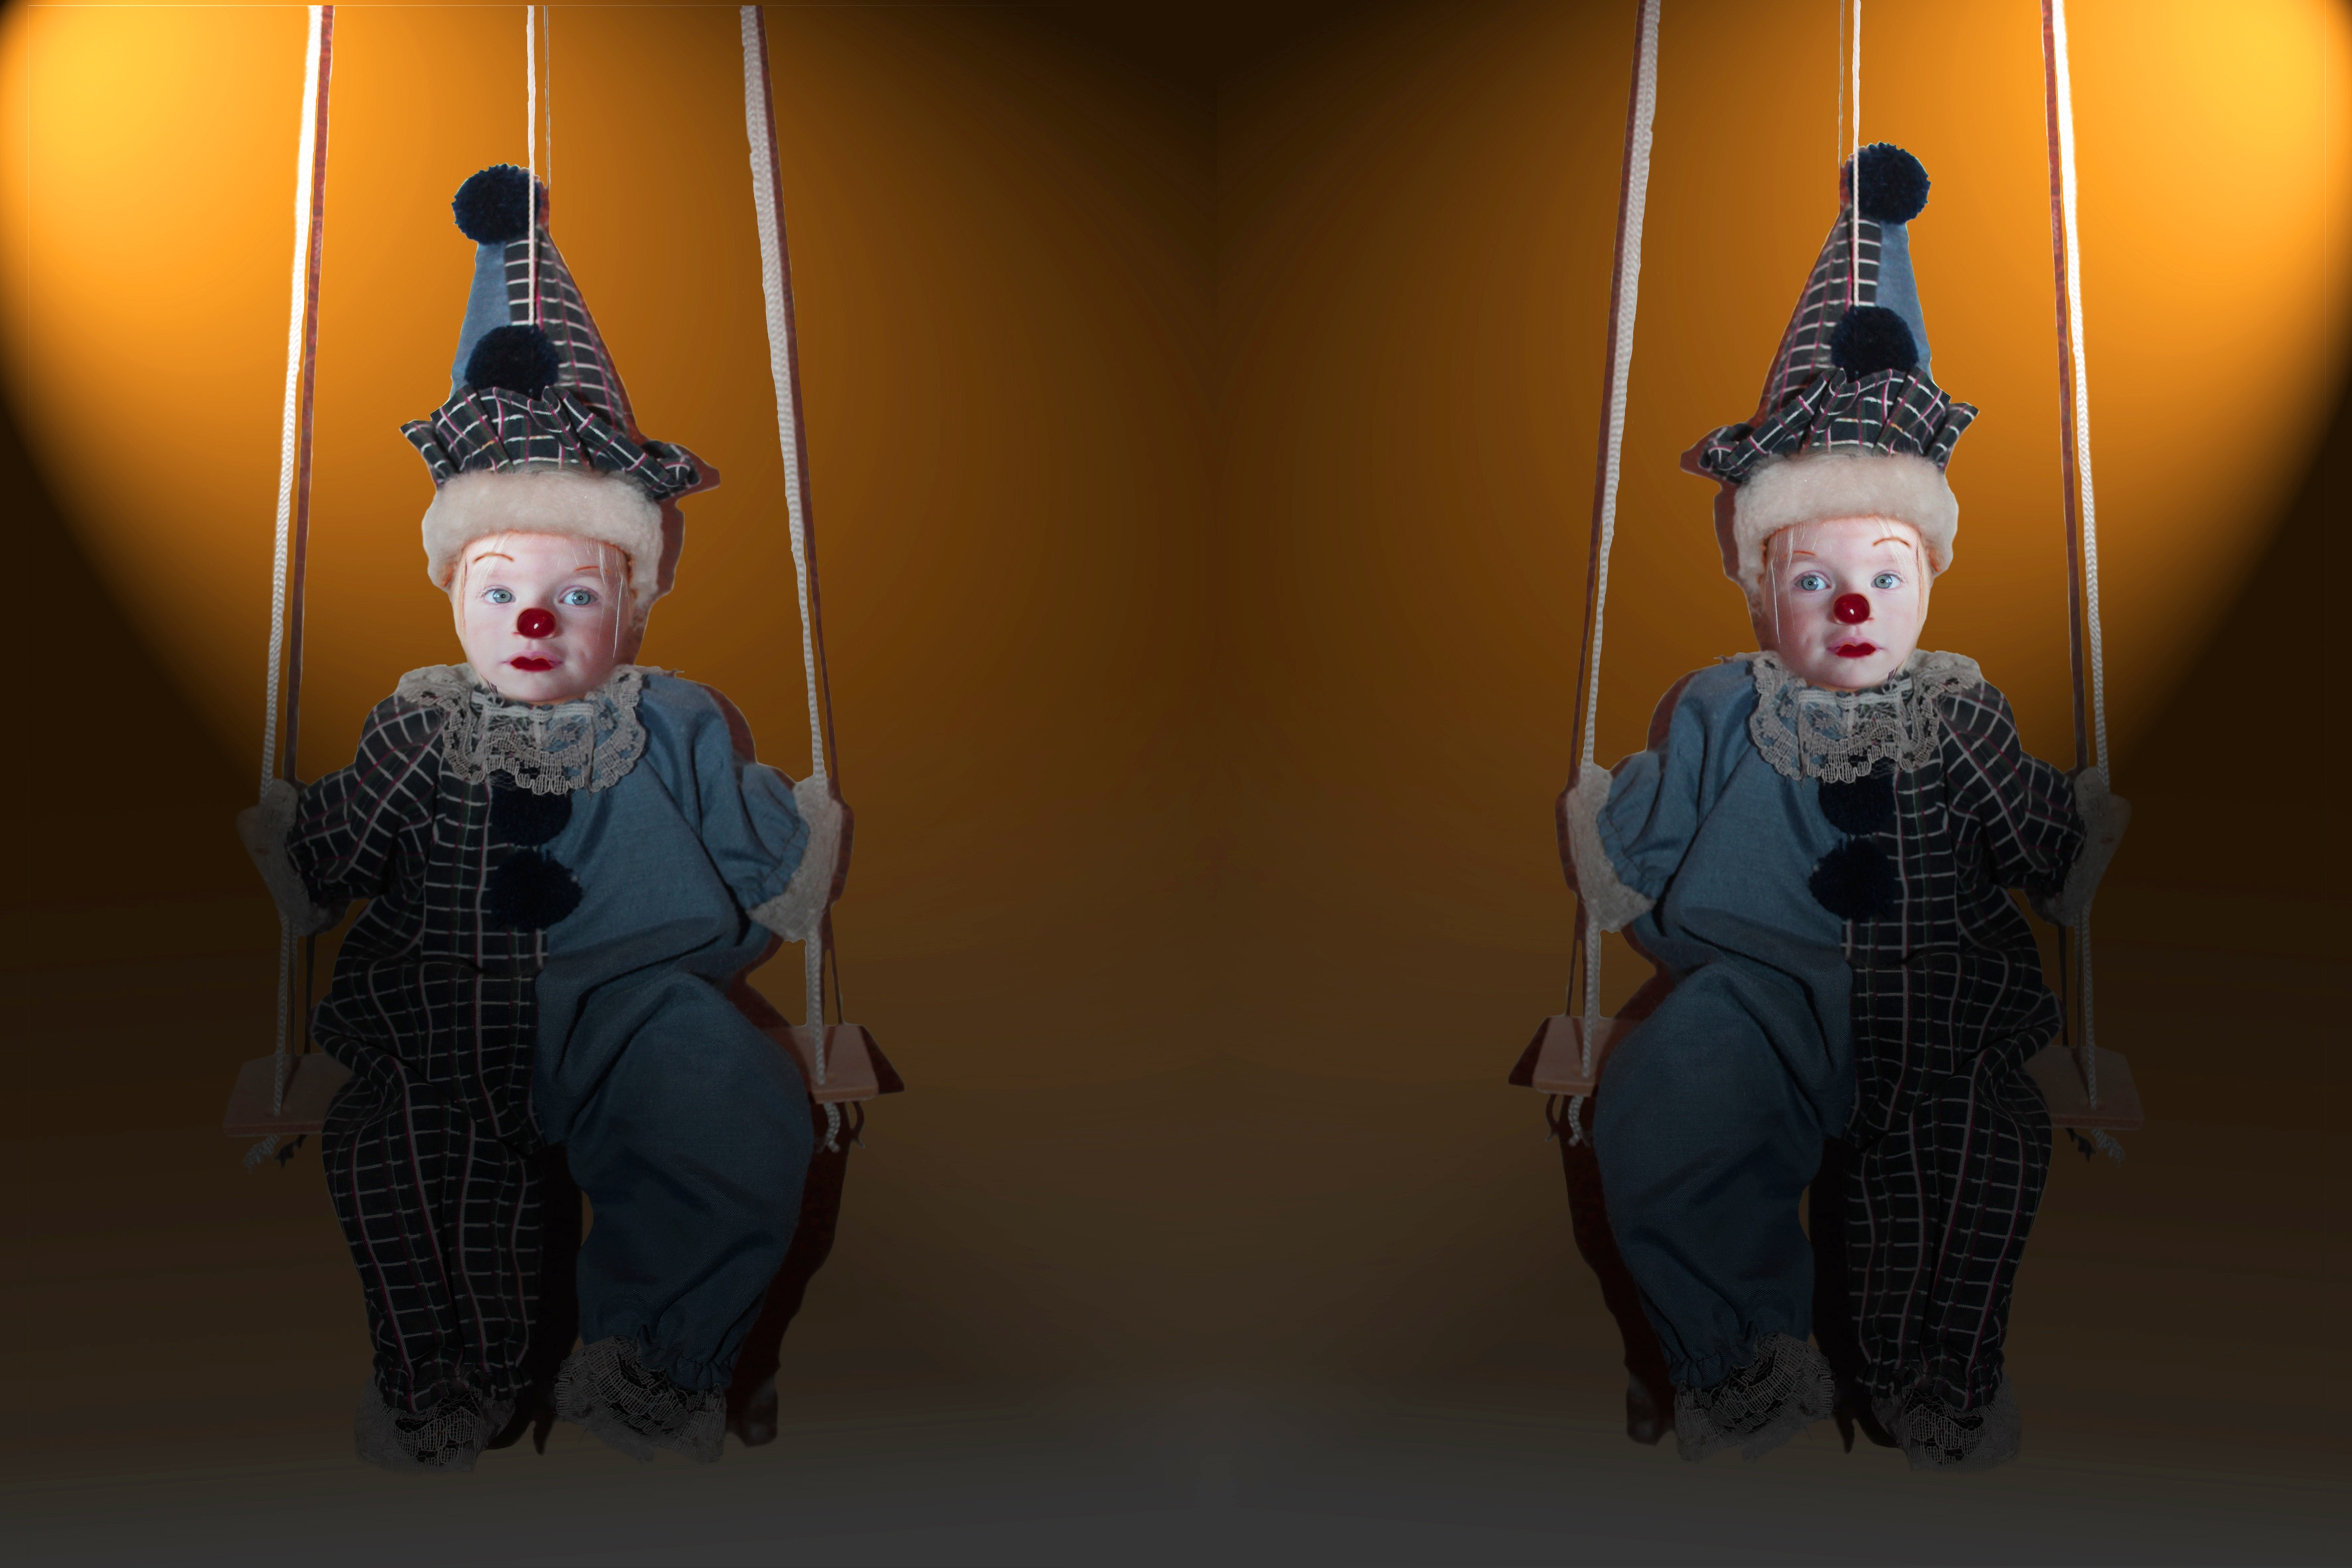
person, cute, child, illustration, dolls, figures, screenshot, dying of the light